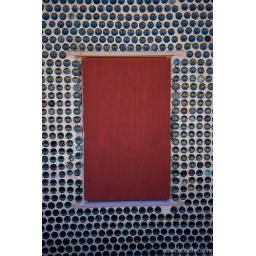
one of the windows in the bottle house of rhyolite, nevada...